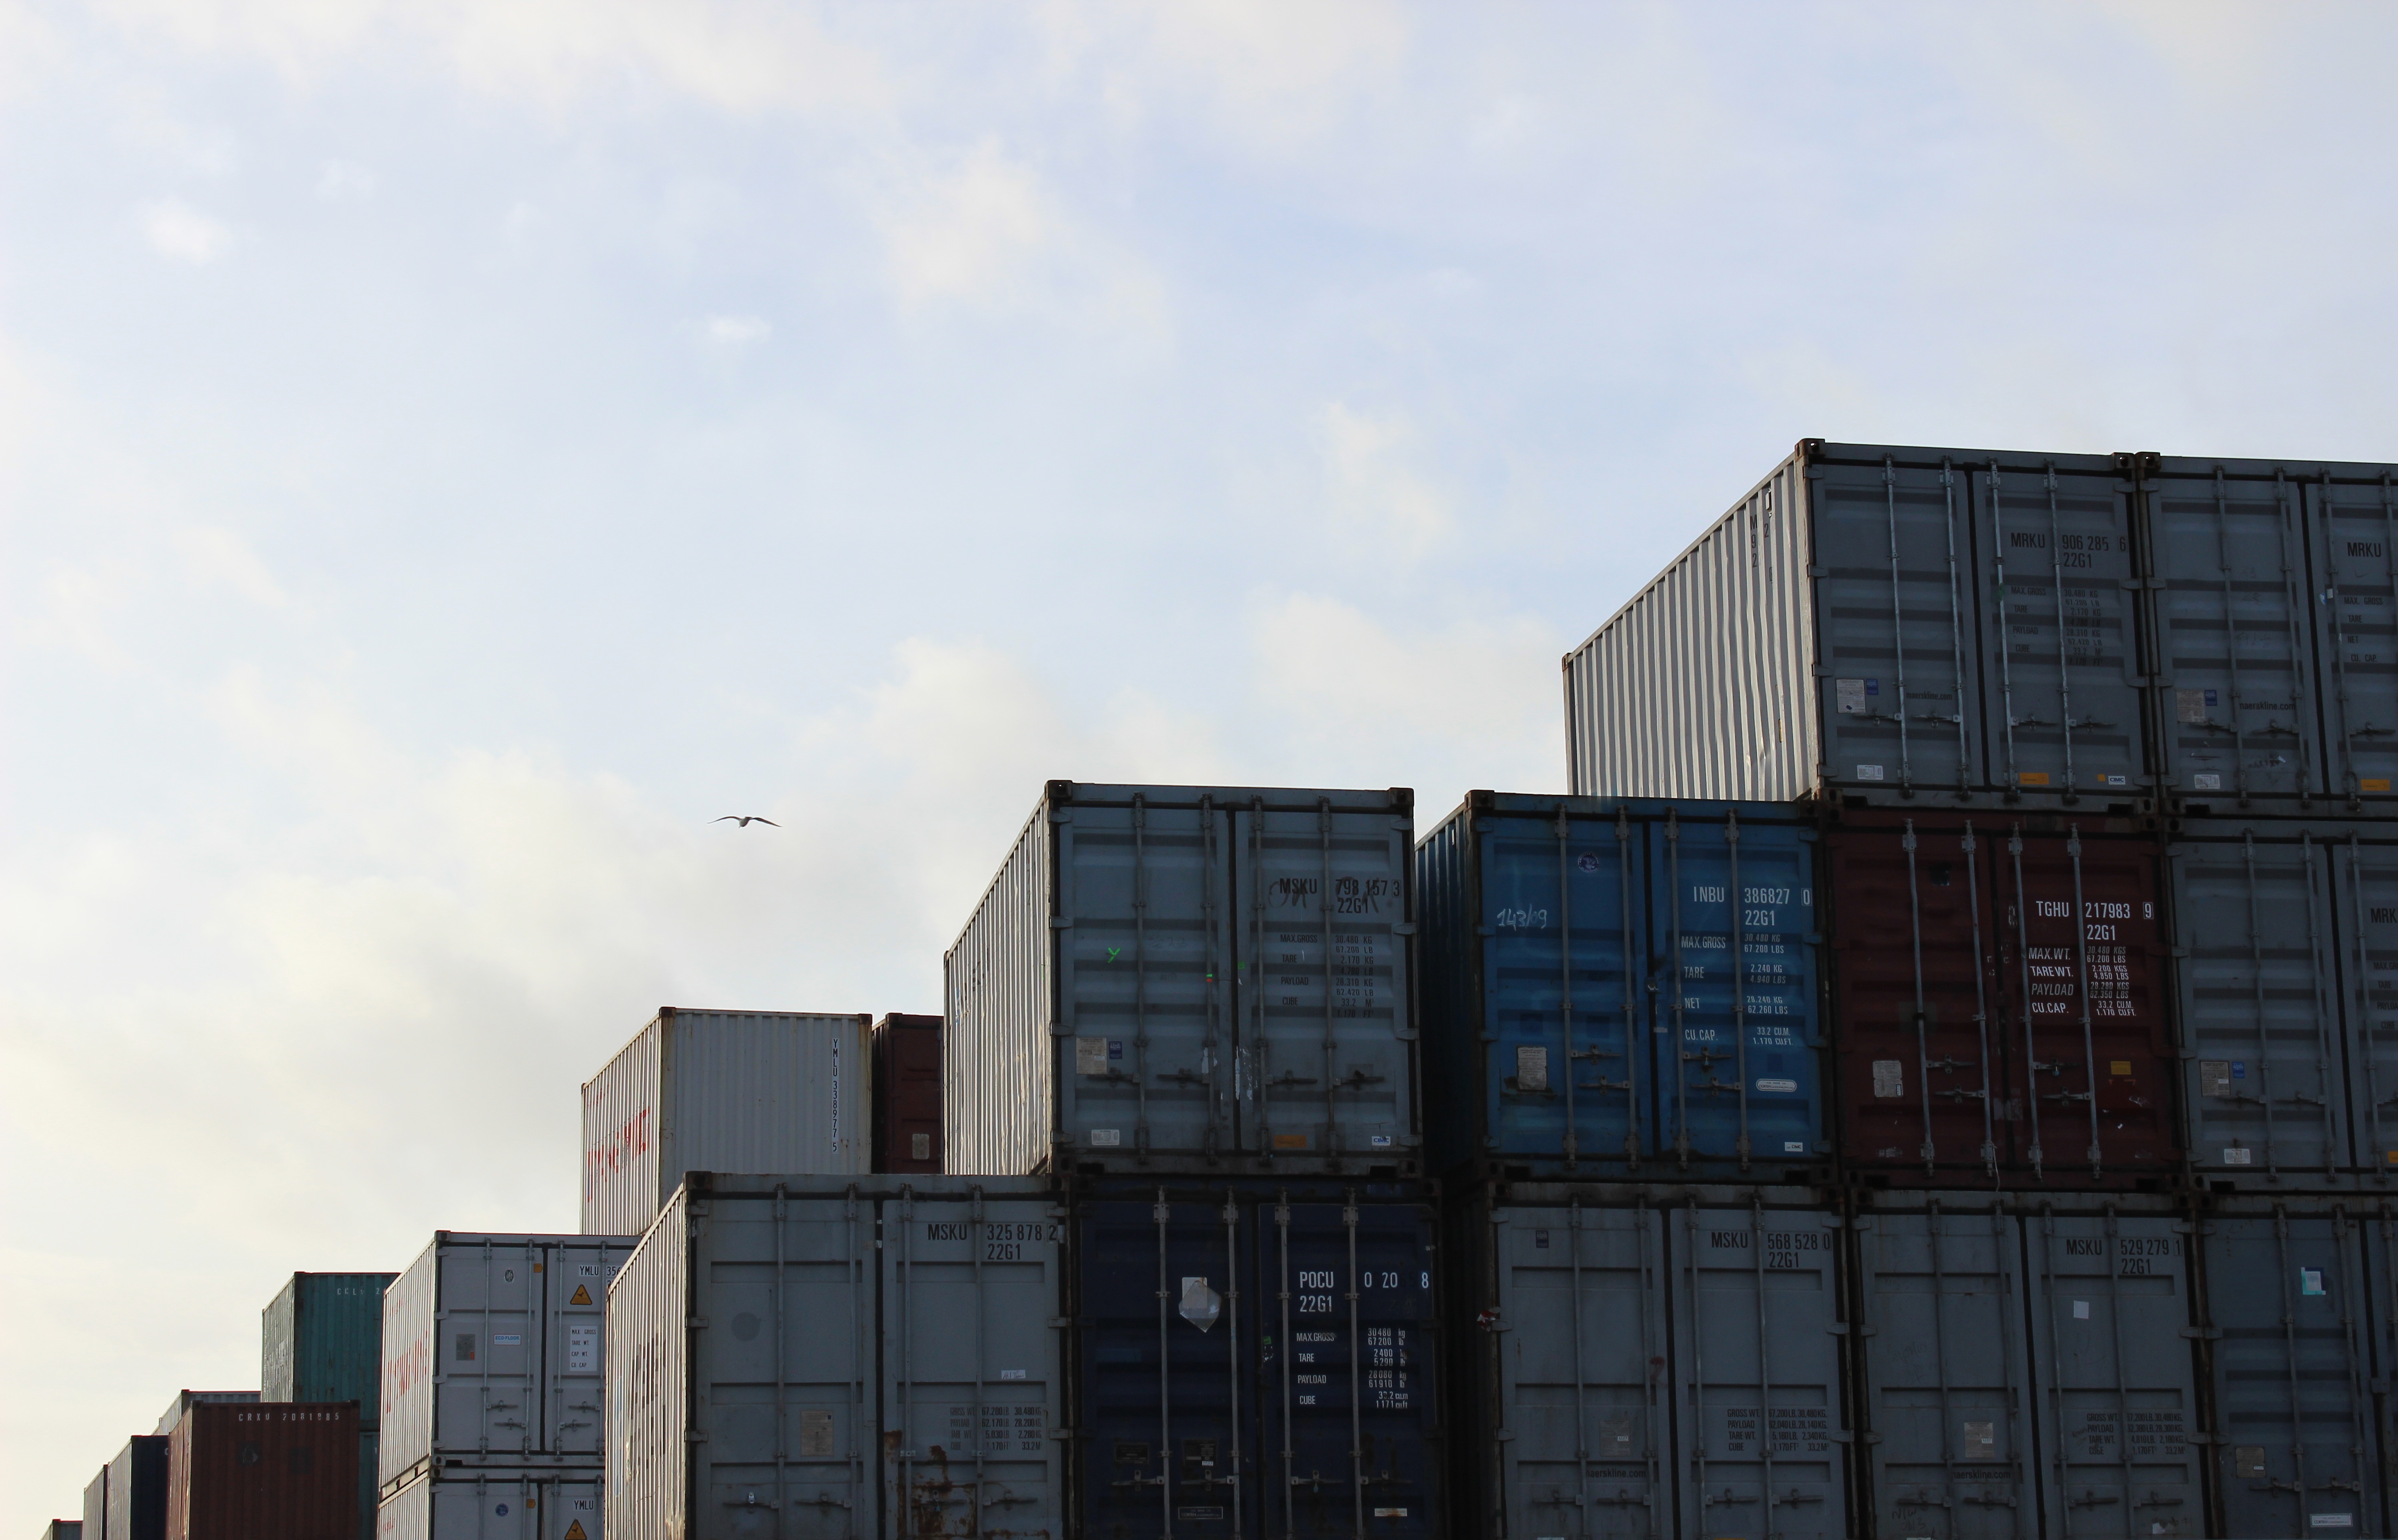
architecture, skyline, city, skyscraper, cityscape, downtown, transport, reflection, facade, industrial, professional, freight, tower block, storage, shipping container, cargo, headquarters, urban area, residential area, human settlement